Dream Weavers (anthology)

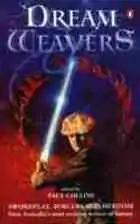
First edition cover.

Dream Weavers is a 1996 fantasy anthology edited by Paul Collins.